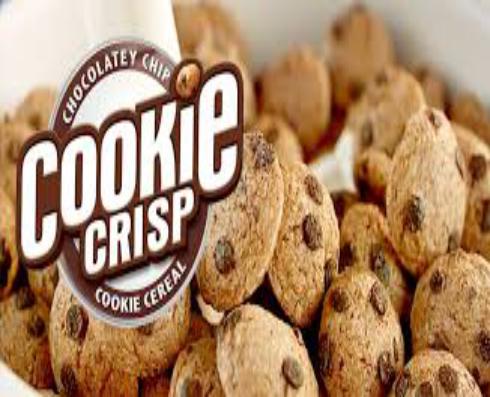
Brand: cookie crisp
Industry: Food